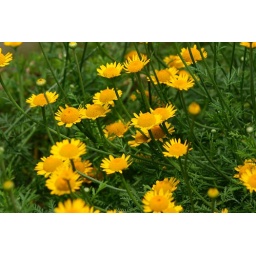
This is in a field at my aunts house in Ohio.